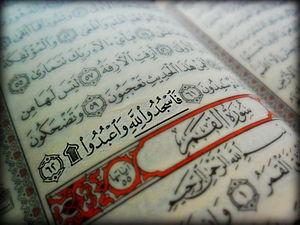
La bibliomancie est une pratique divinatoire consistant à ouvrir au hasard un écrit et à tirer de la lecture d'un passage, également sélectionné au hasard, une prédiction ou une décision. Lorsque le livre choisi est un recueil de poésies, ce procédé est parfois appelé stichomancie ou, plus rarement, rhapsodomancie.